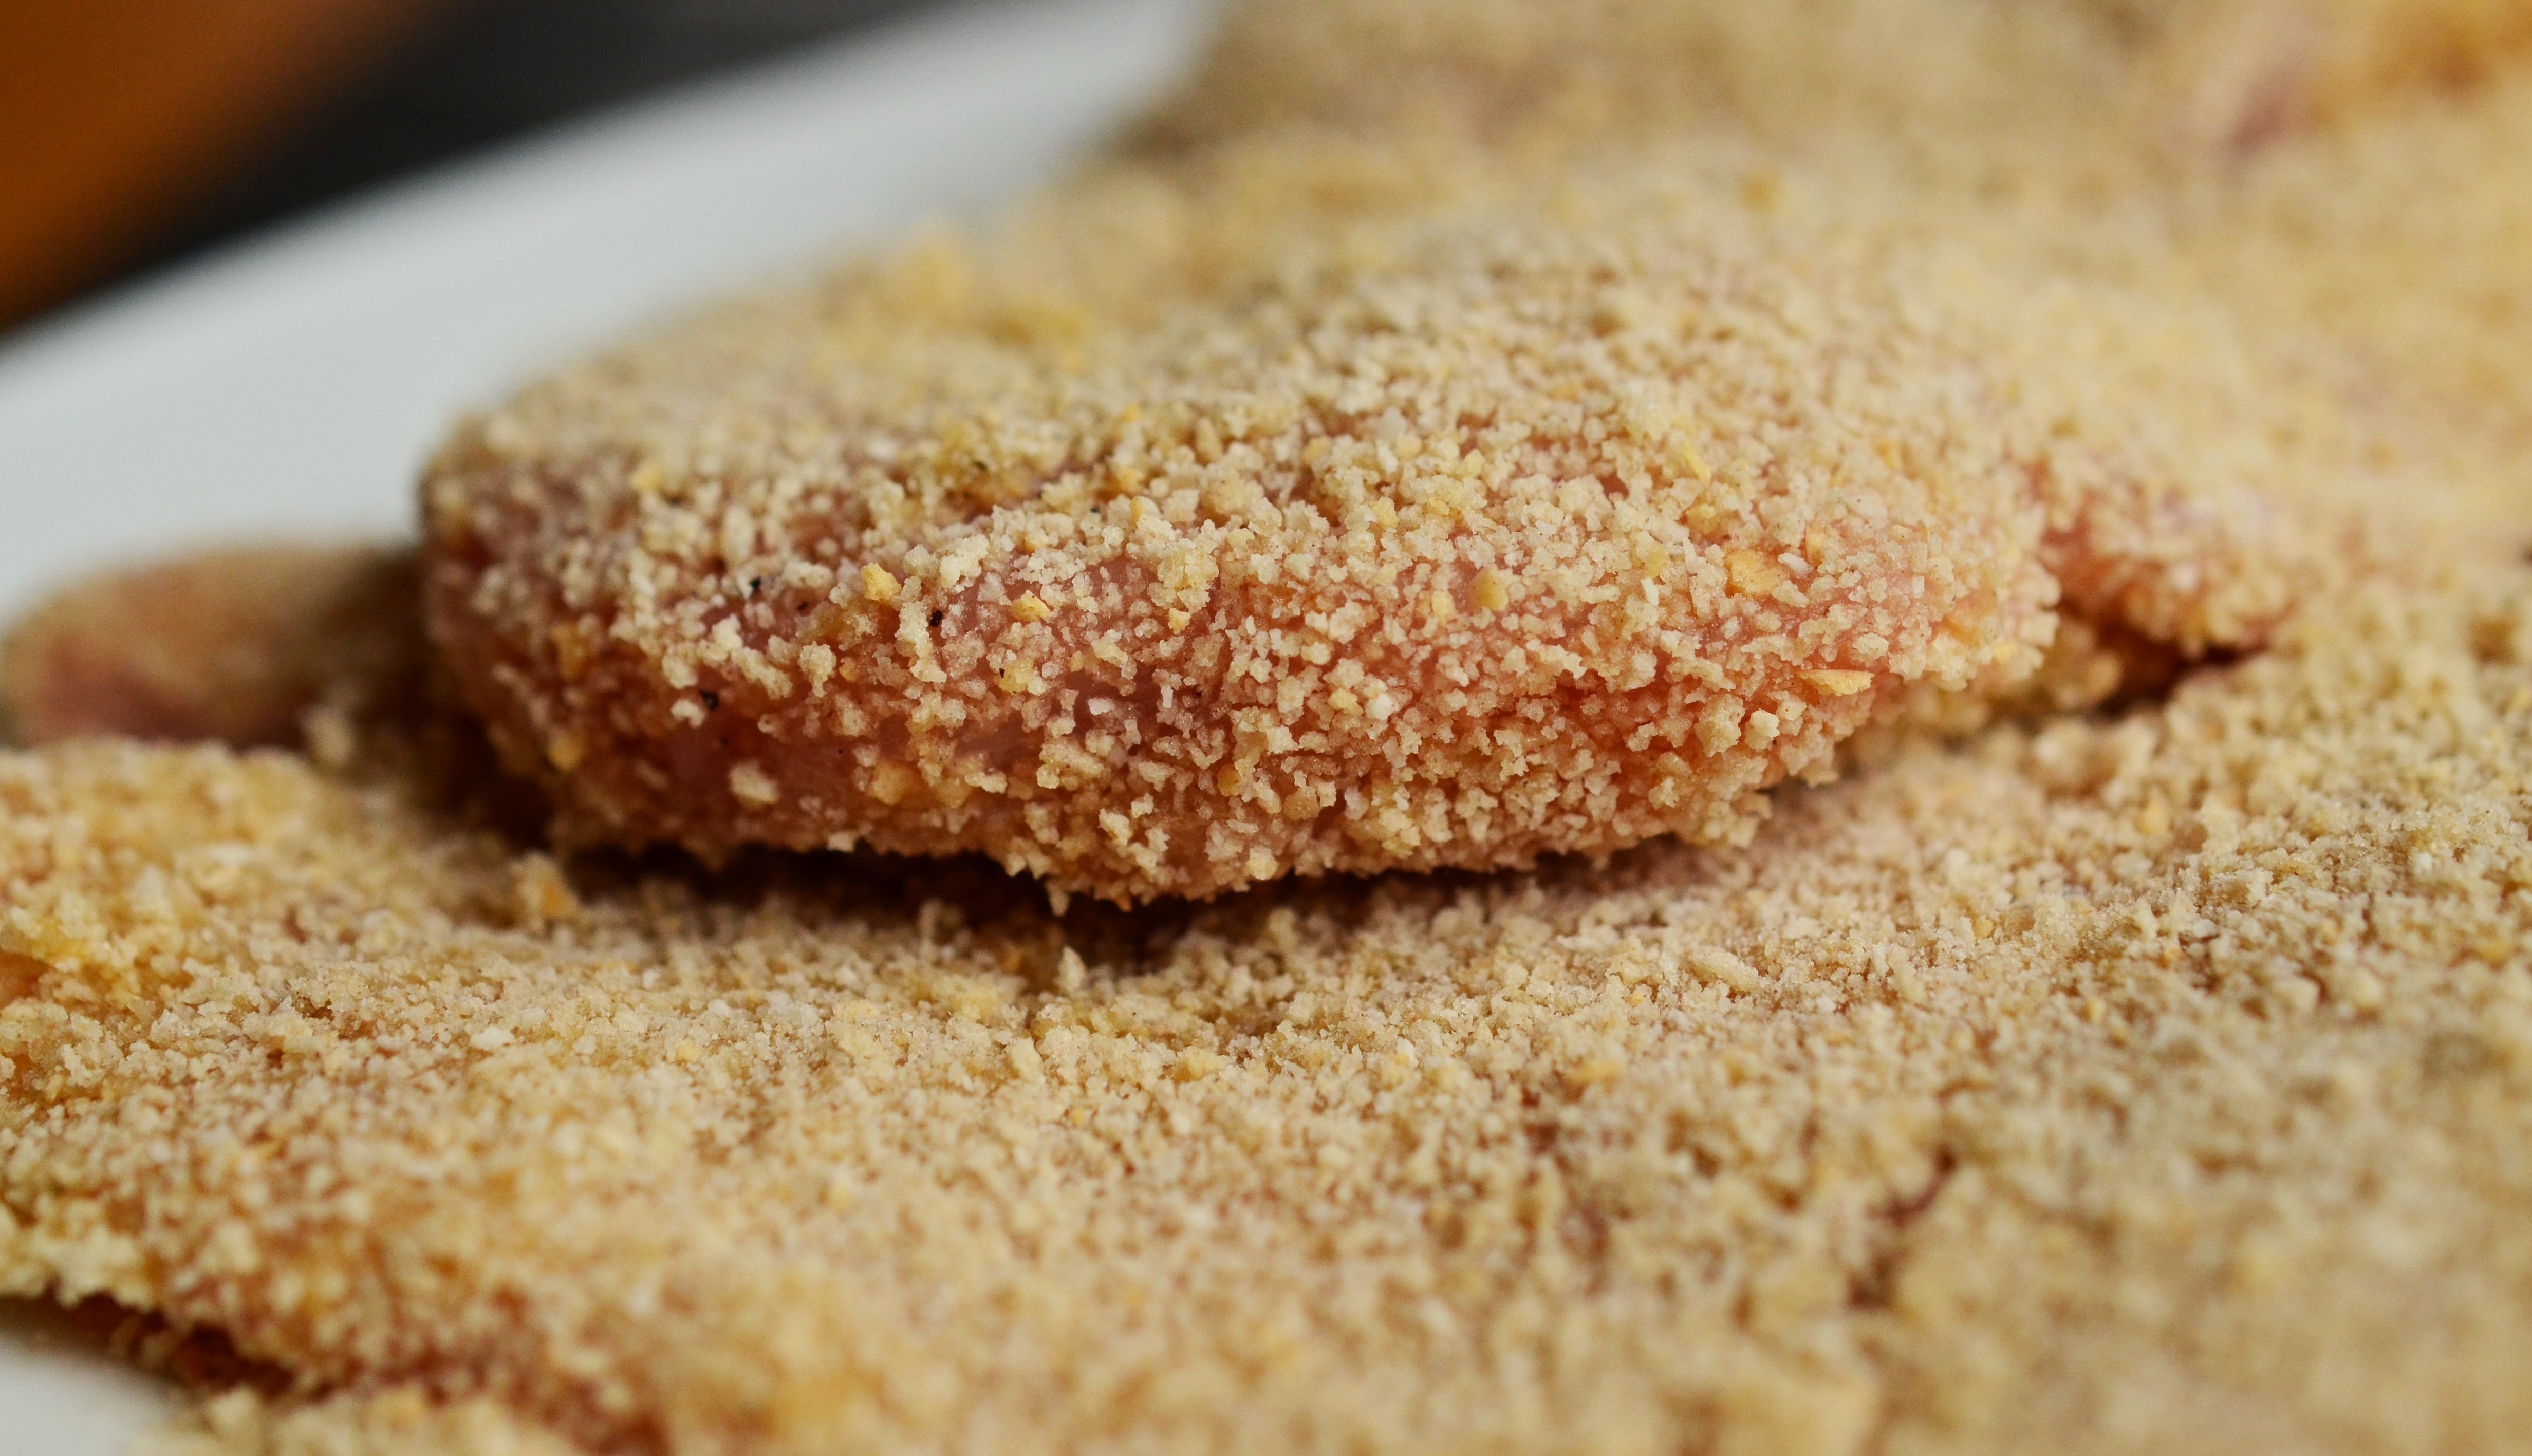
dish, recipe, fast food, meat, preparation, cook, cool image, fry, cool photo, breaded, schnitzel, breadcrumbs, bread crumbs, fried food, panko, chicken nugget, breading